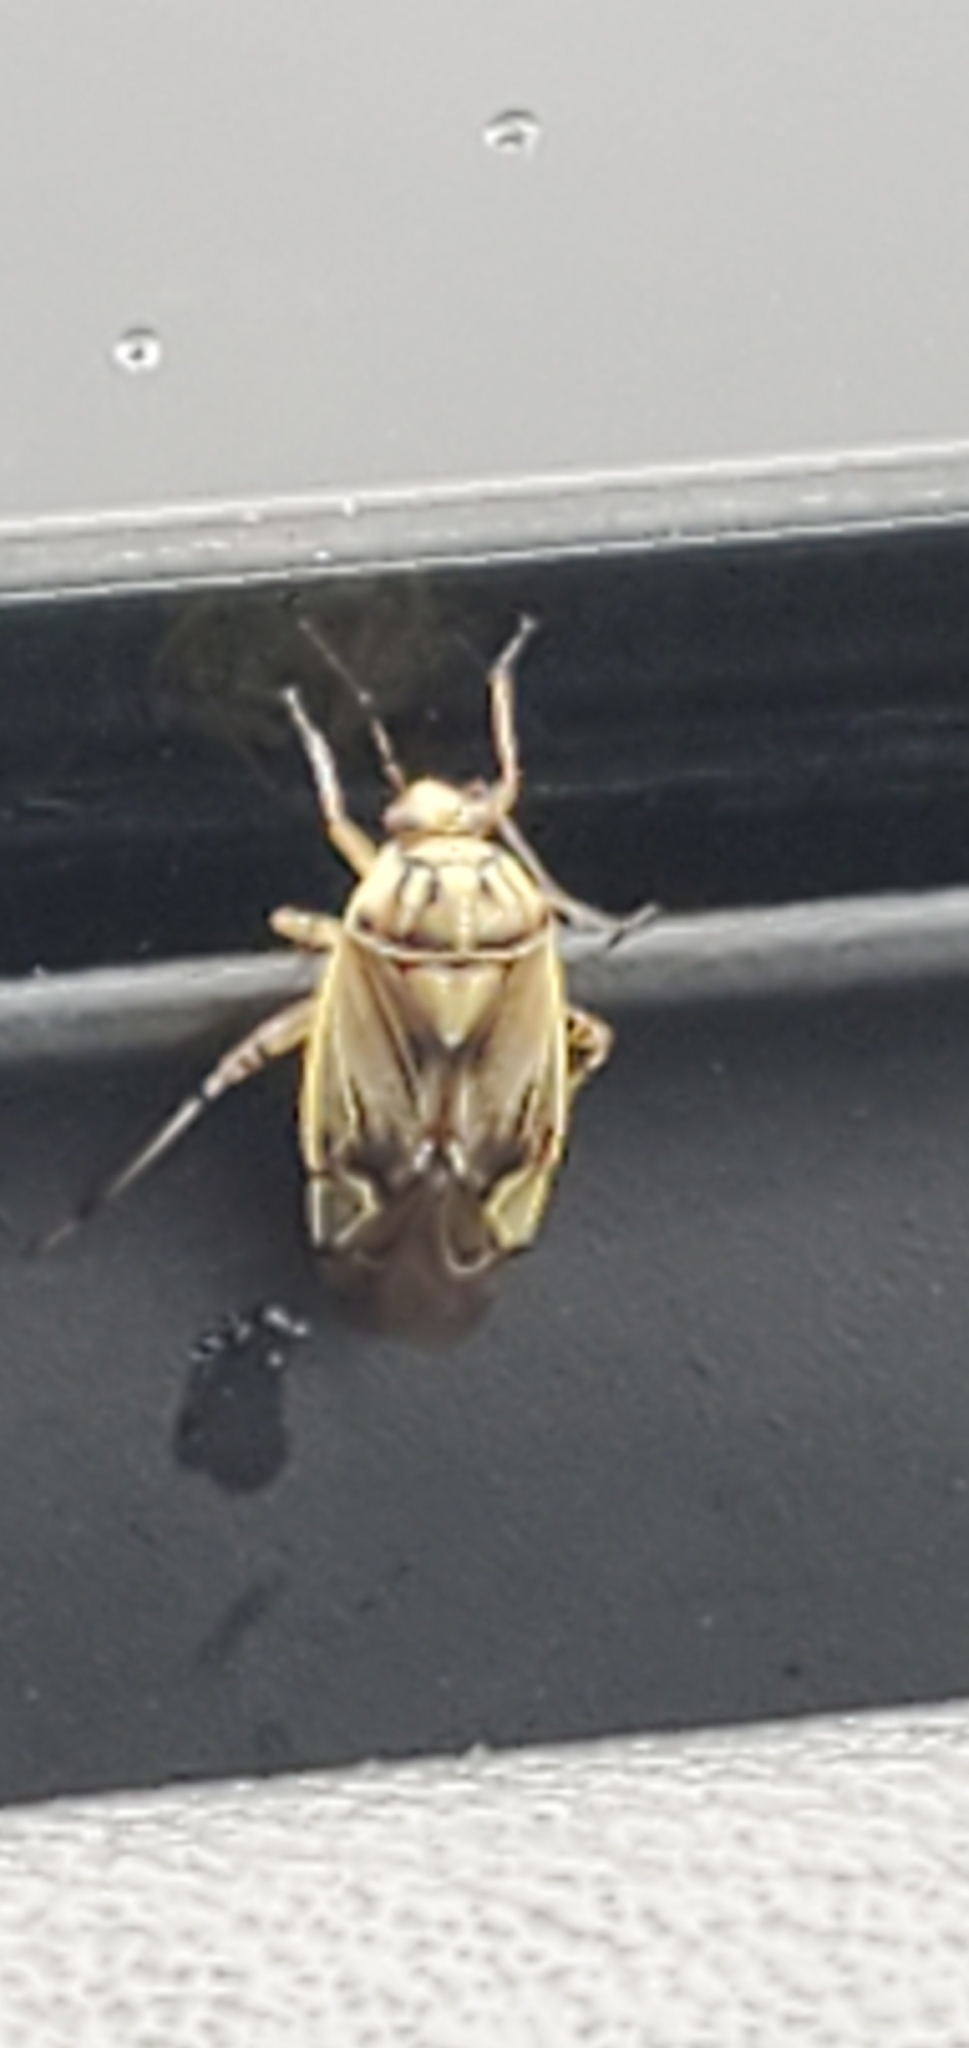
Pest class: lygus_bug